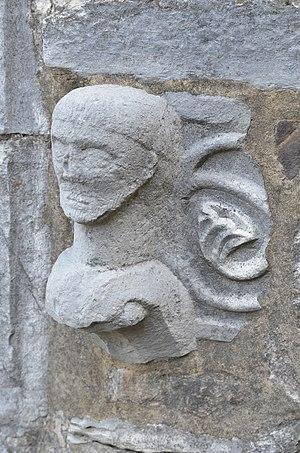
Marcinelle - (Charleroi-Belgique) - Église Saint-Martin. Fichée dans le mur extérieur du bas-côté sud, cette tête sculptée provient des fonts baptismaux du XIIIe siècle, aujourd'hui perdus.
L'église Saint-Martin de Marcinelle est un édifice religieux classé situé à Marcinelle, section de la ville belge de Charleroi, dans la province de Hainaut.